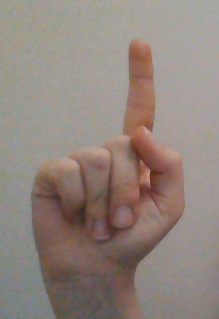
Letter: bb